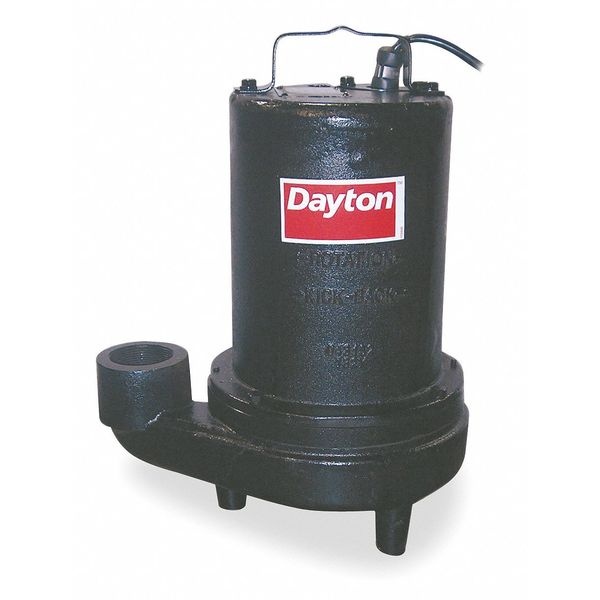
Pump, Effluent, 2 HP
Effluent Pump, HP 2, Rated Voltage 460V AC, Hz 60 Hz, Phase - Pumps 3, Amps 7.00/3.50, Body Material Cast Iron, Impeller Material Polypropylene, Shaft Seal Material - Pumps Silicone Carbide, Switch Actuation No Switch Included, Switch Electrical Connection No Switch Included, Flow Rate @ 40 Ft. of Head 100 gpm, Flow Rate @ 60 Ft. of Head 62 gpm, Flow Rate @ 80 Ft. of Head 10 gpm, Max. Head 86 ft, Min. Sump Pit Dia. 18 in, Minimum Water Depth 18 in, Body Dia. 13 7/16 in graingerSKU: 4LE13, mscSKU: , zoro_no: G2848027, mongo_id: 65bbea4a22d7a989a99a5ca7
Brand: DAYTON
Category: Hardware > Hardware Pumps > Sump, Sewage & Effluent Pumps > Effluent Pumps